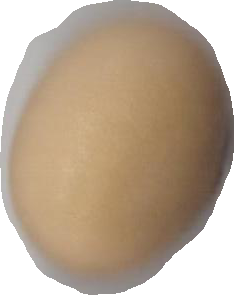
Variety: Anjasmoro